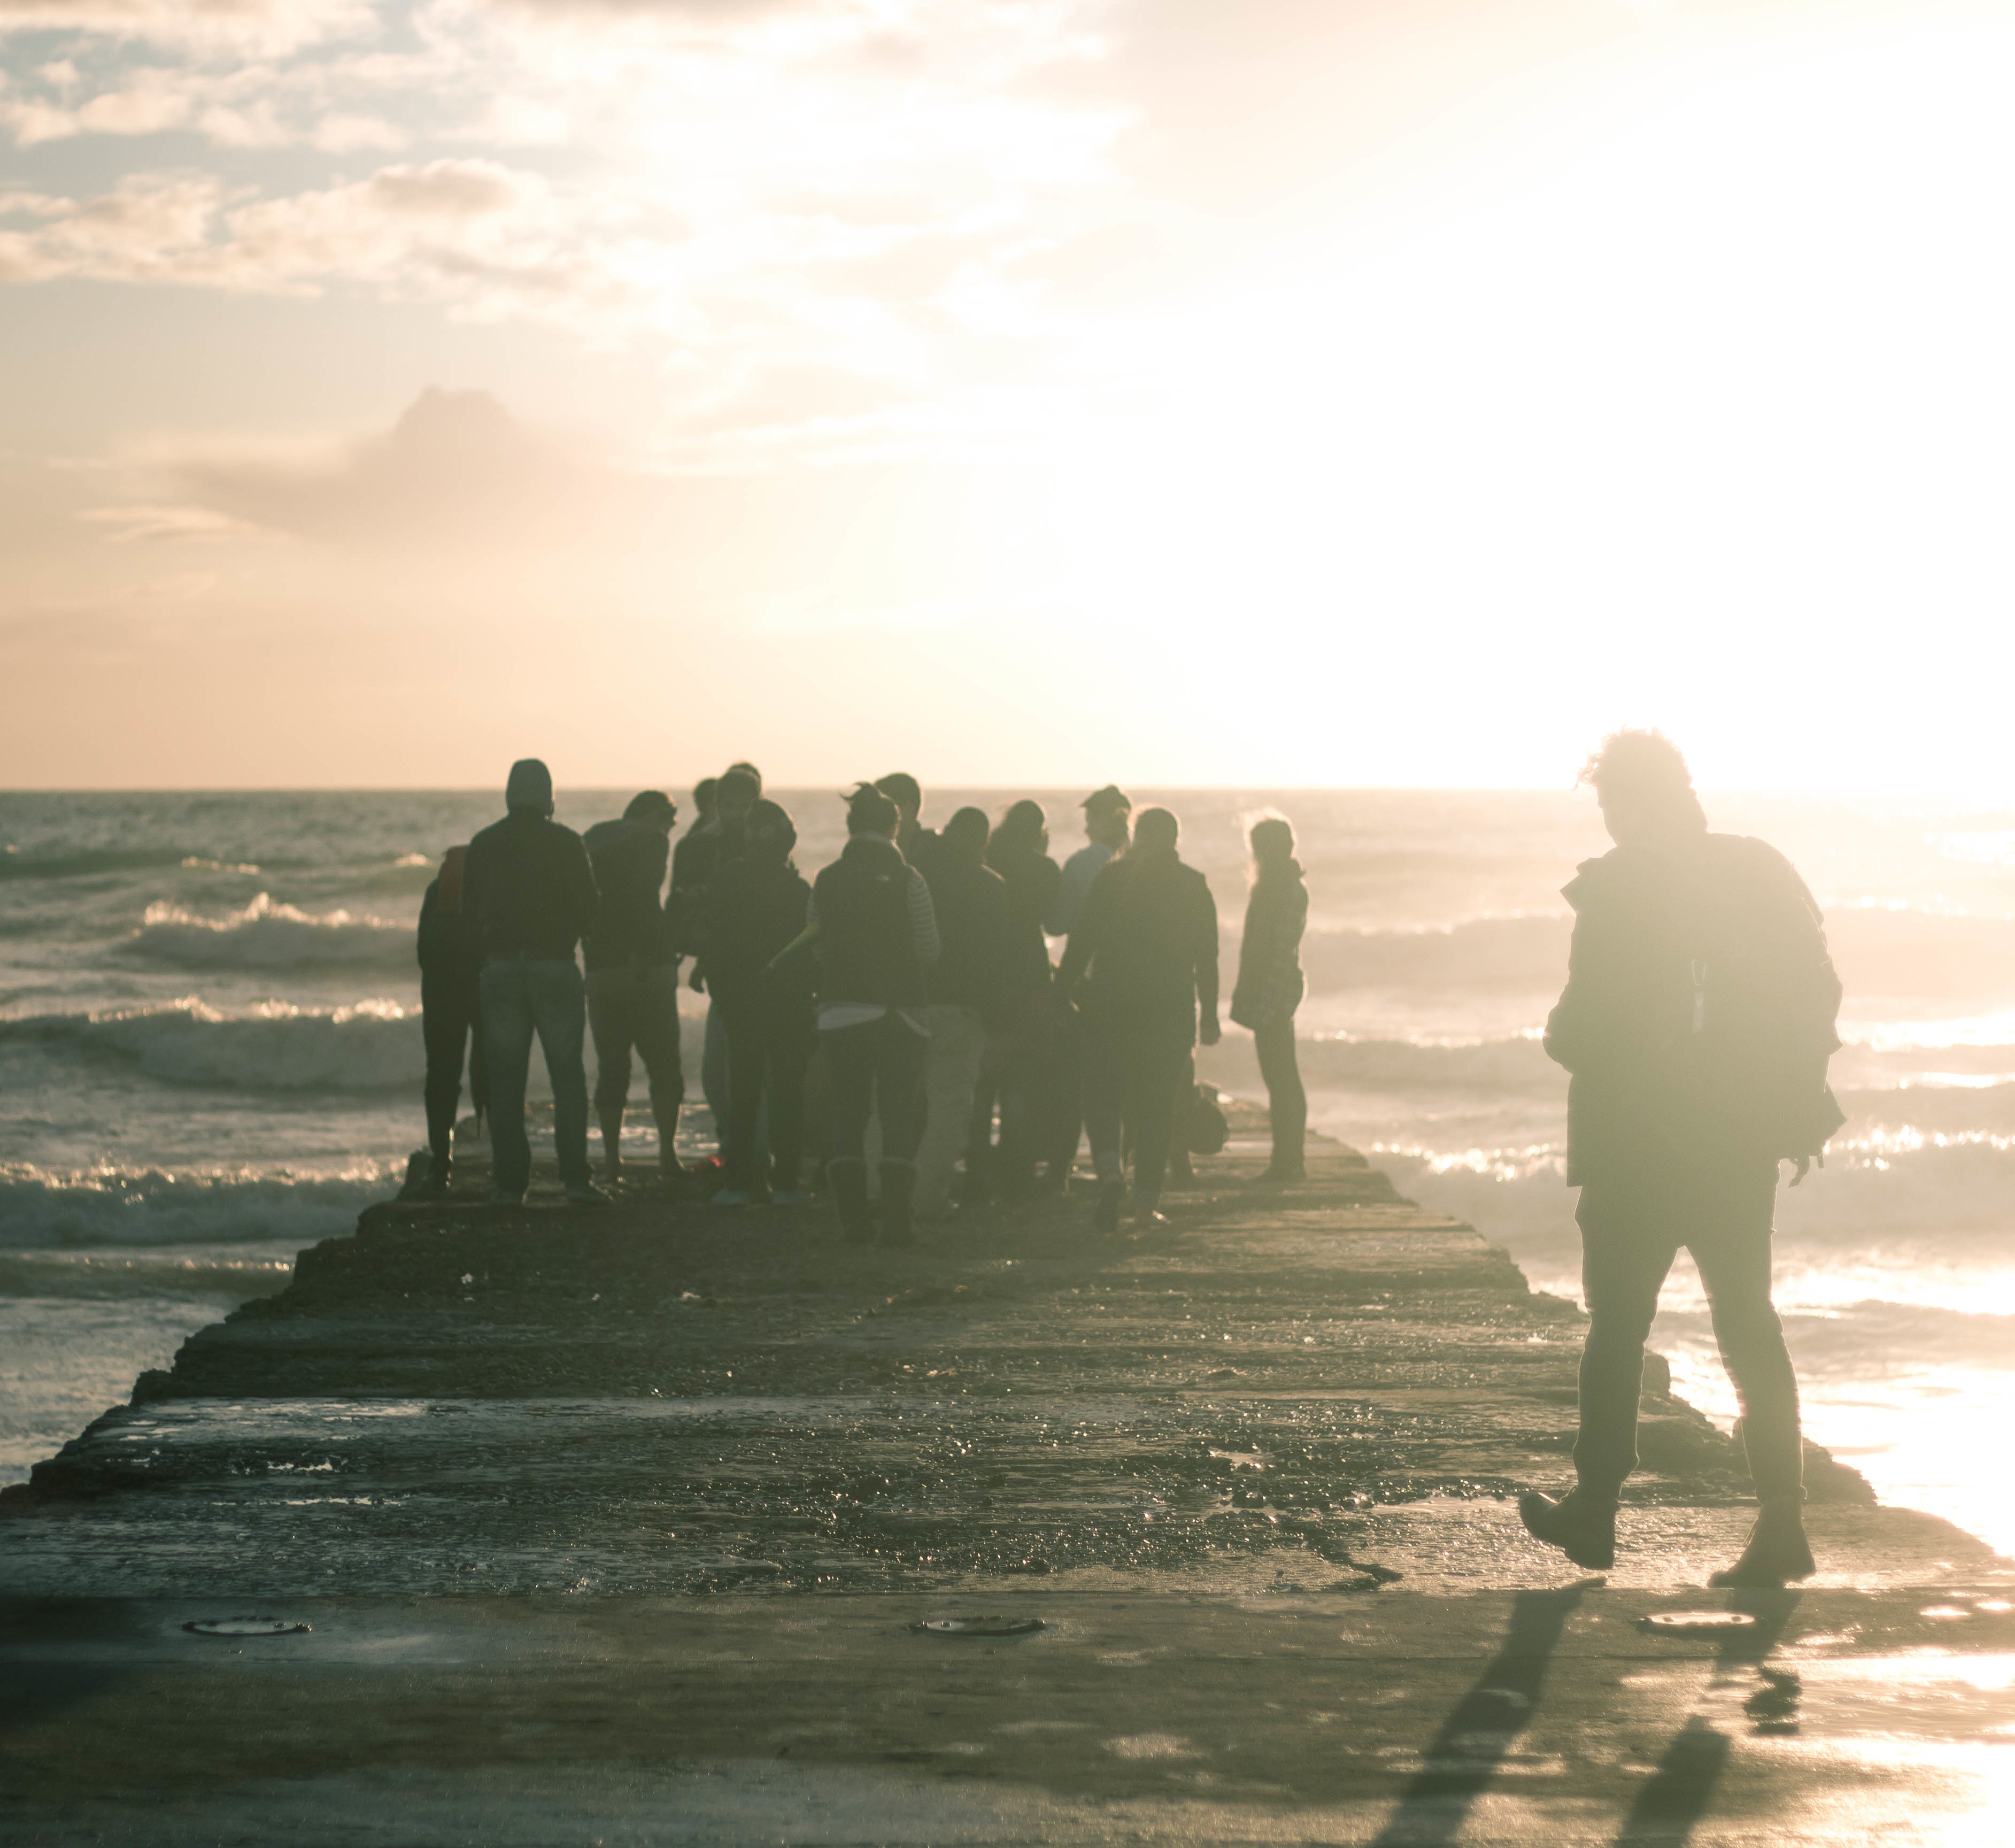
beach, sea, coast, water, ocean, horizon, silhouette, dock, group, people, sunset, sunlight, morning, pier, waves, photograph, atmospheric phenomenon